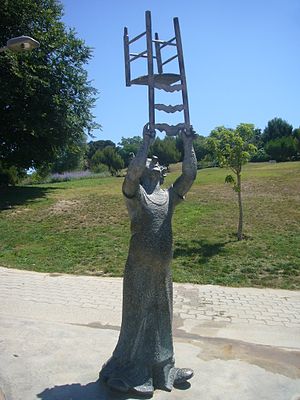
Charlie Rivel
Statue af Charlie Rivel
Josep Andreu i Lasserre, kendt som Charlie Rivel var en berømt spansk cirkusklovn.